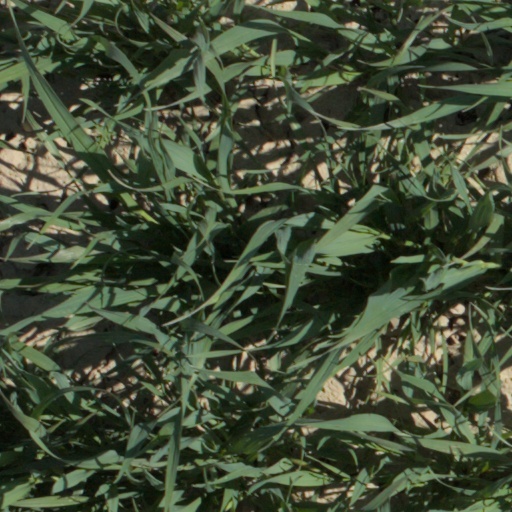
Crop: wheat